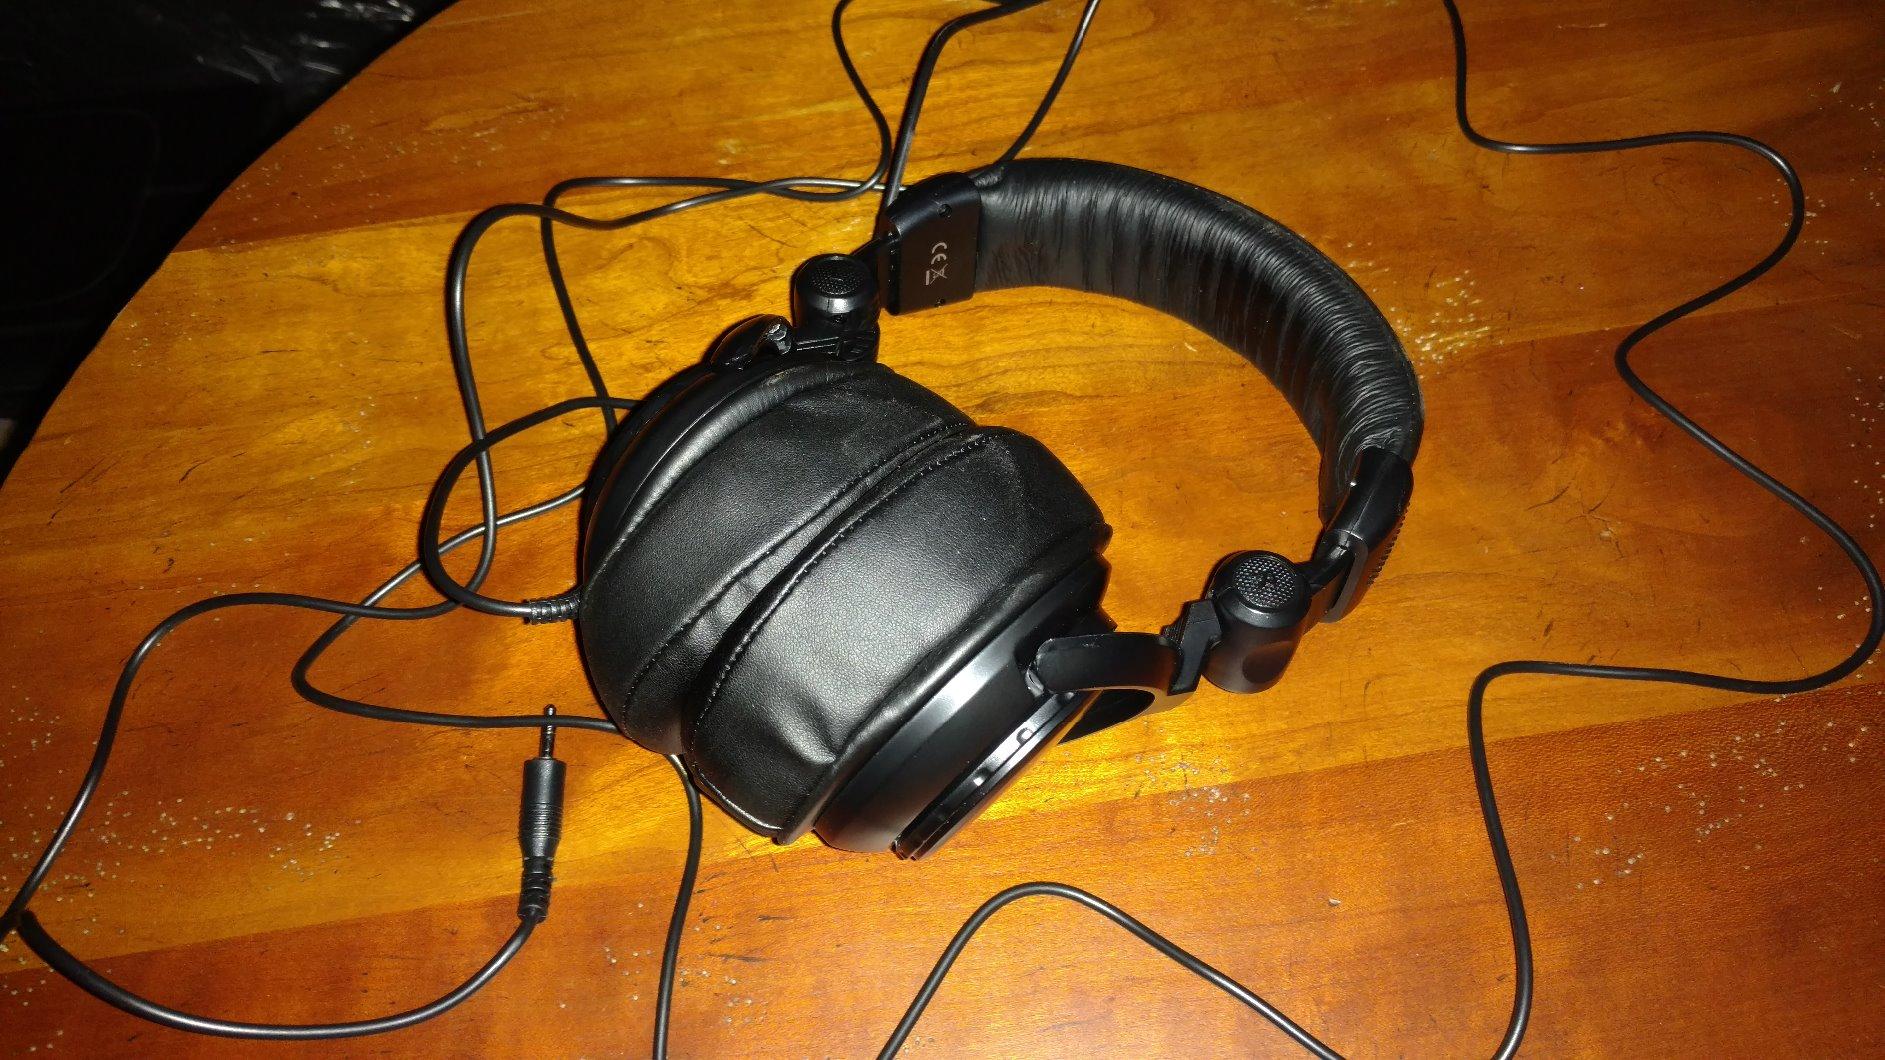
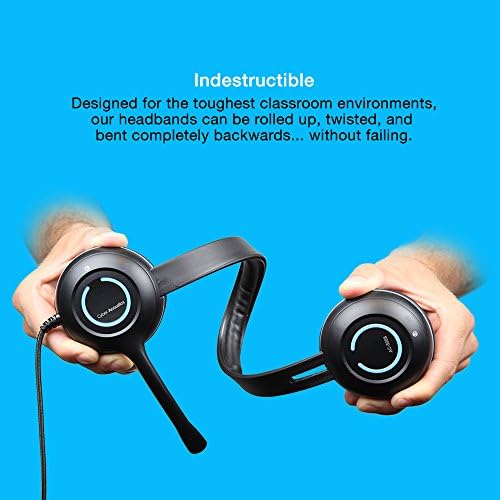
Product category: headphones
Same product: no